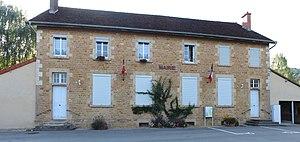
Mairie de Maynal.
Maynal est une commune française située dans le département du Jura en région Bourgogne-Franche-Comté.